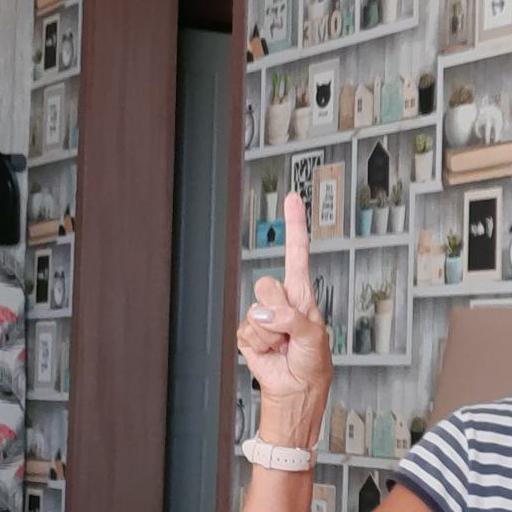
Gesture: one